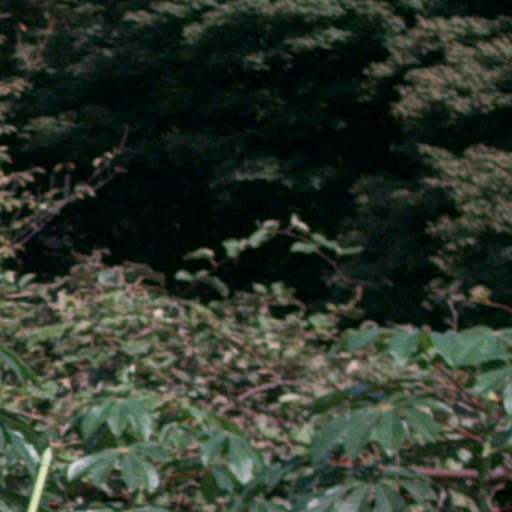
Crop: cassava